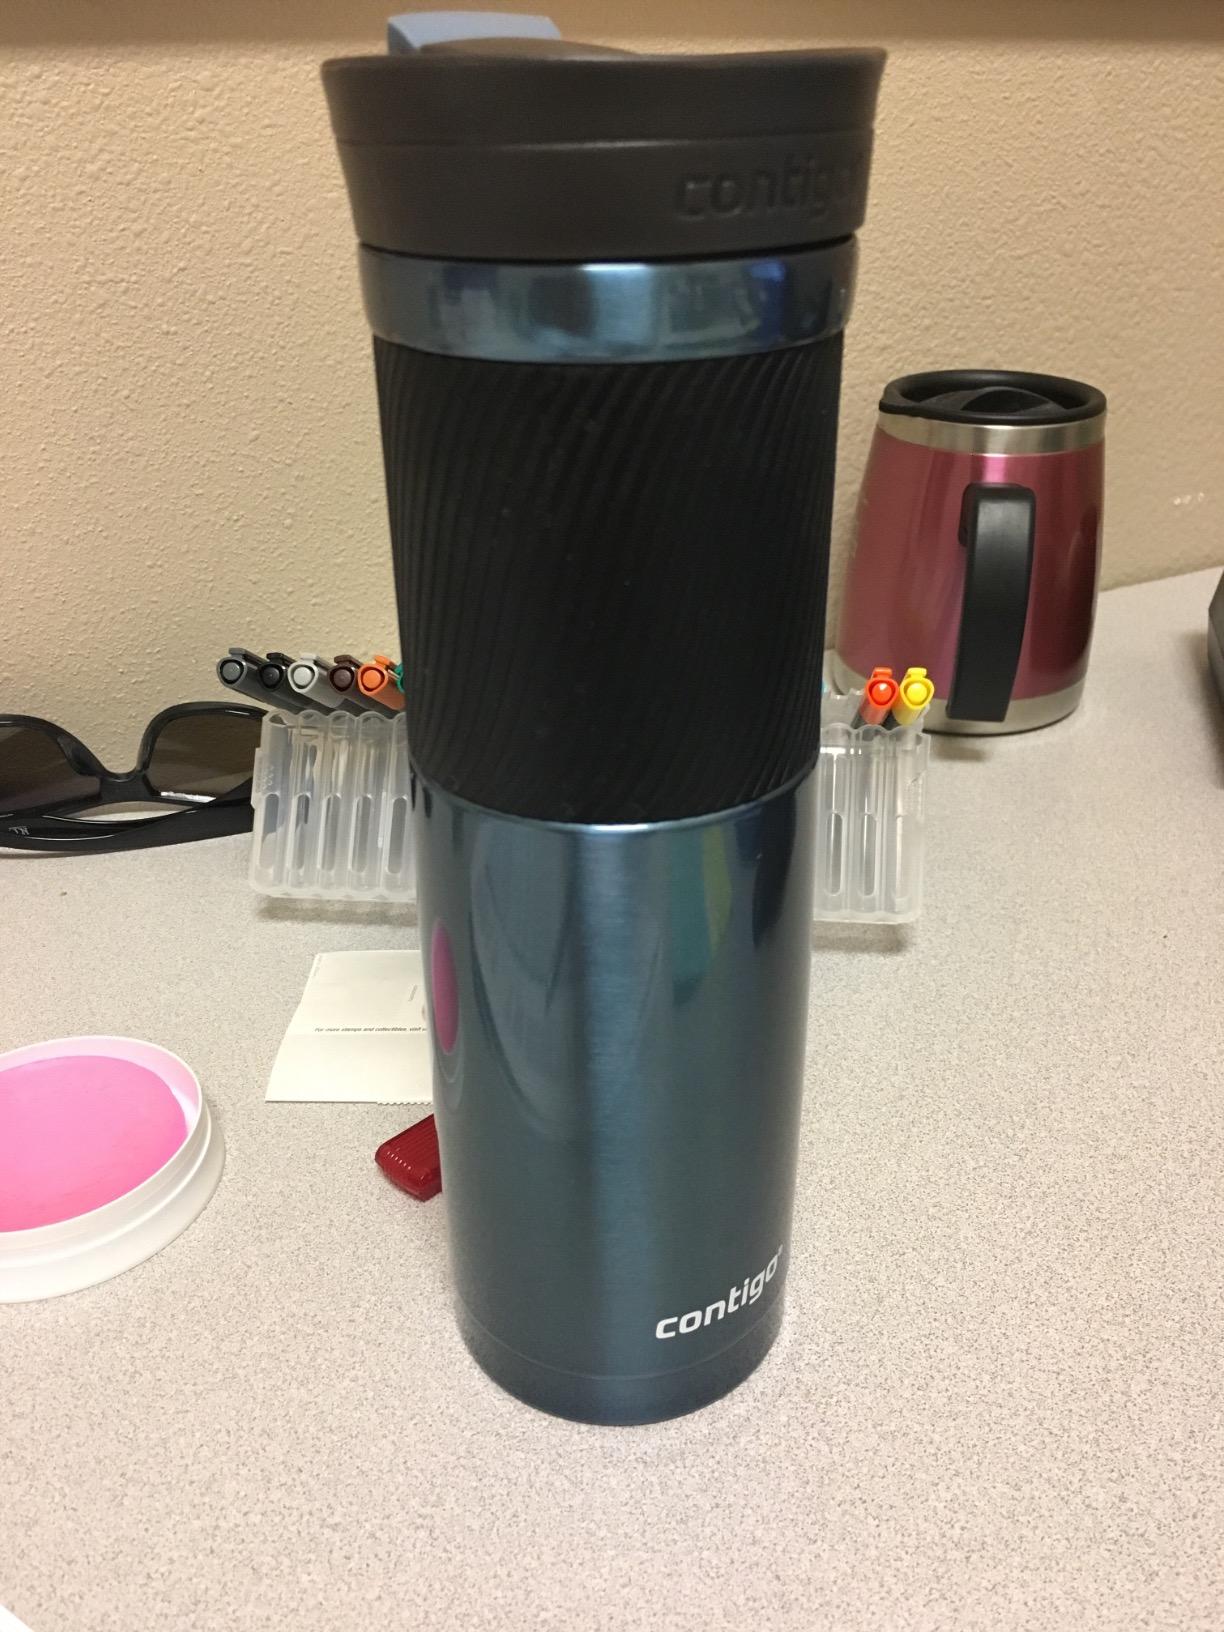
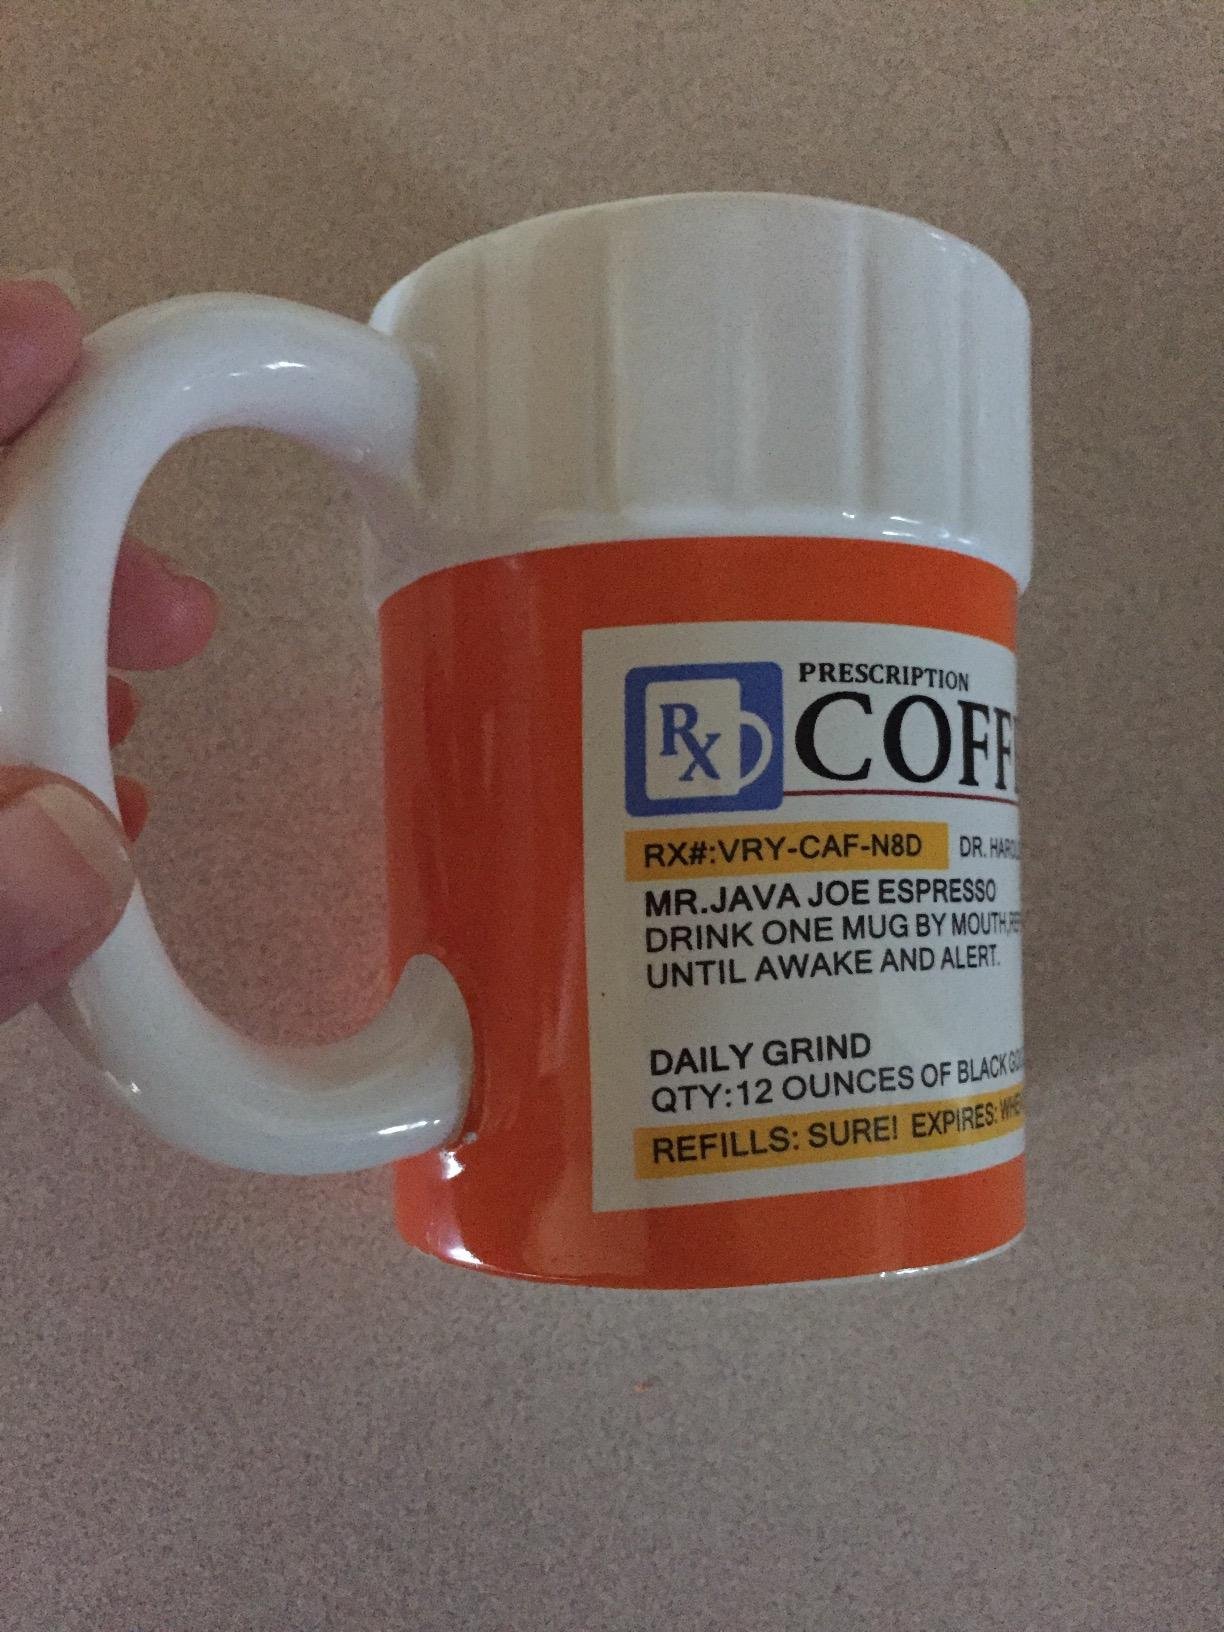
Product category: items_mug
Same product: no